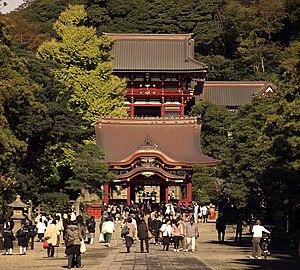
Tsurugaoka Hachiman-gū est le sanctuaire shinto le plus important de Kamakura au Japon.